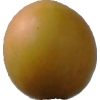
Label: cherry_wax